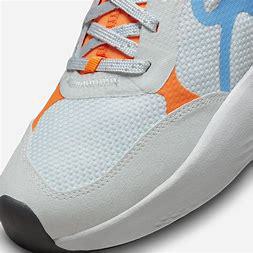
Brand: Jordan
Model: Delta 3